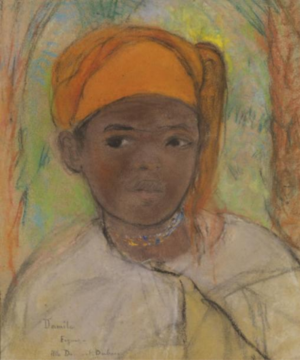
Pastel sur papier, signé de «
Henriette Marguerite Blanche Damart, né en 1885 à Saint-Mard en Seine-et-Marne, et morte à Montbéliard en 1945, est une peintre pastelliste française.